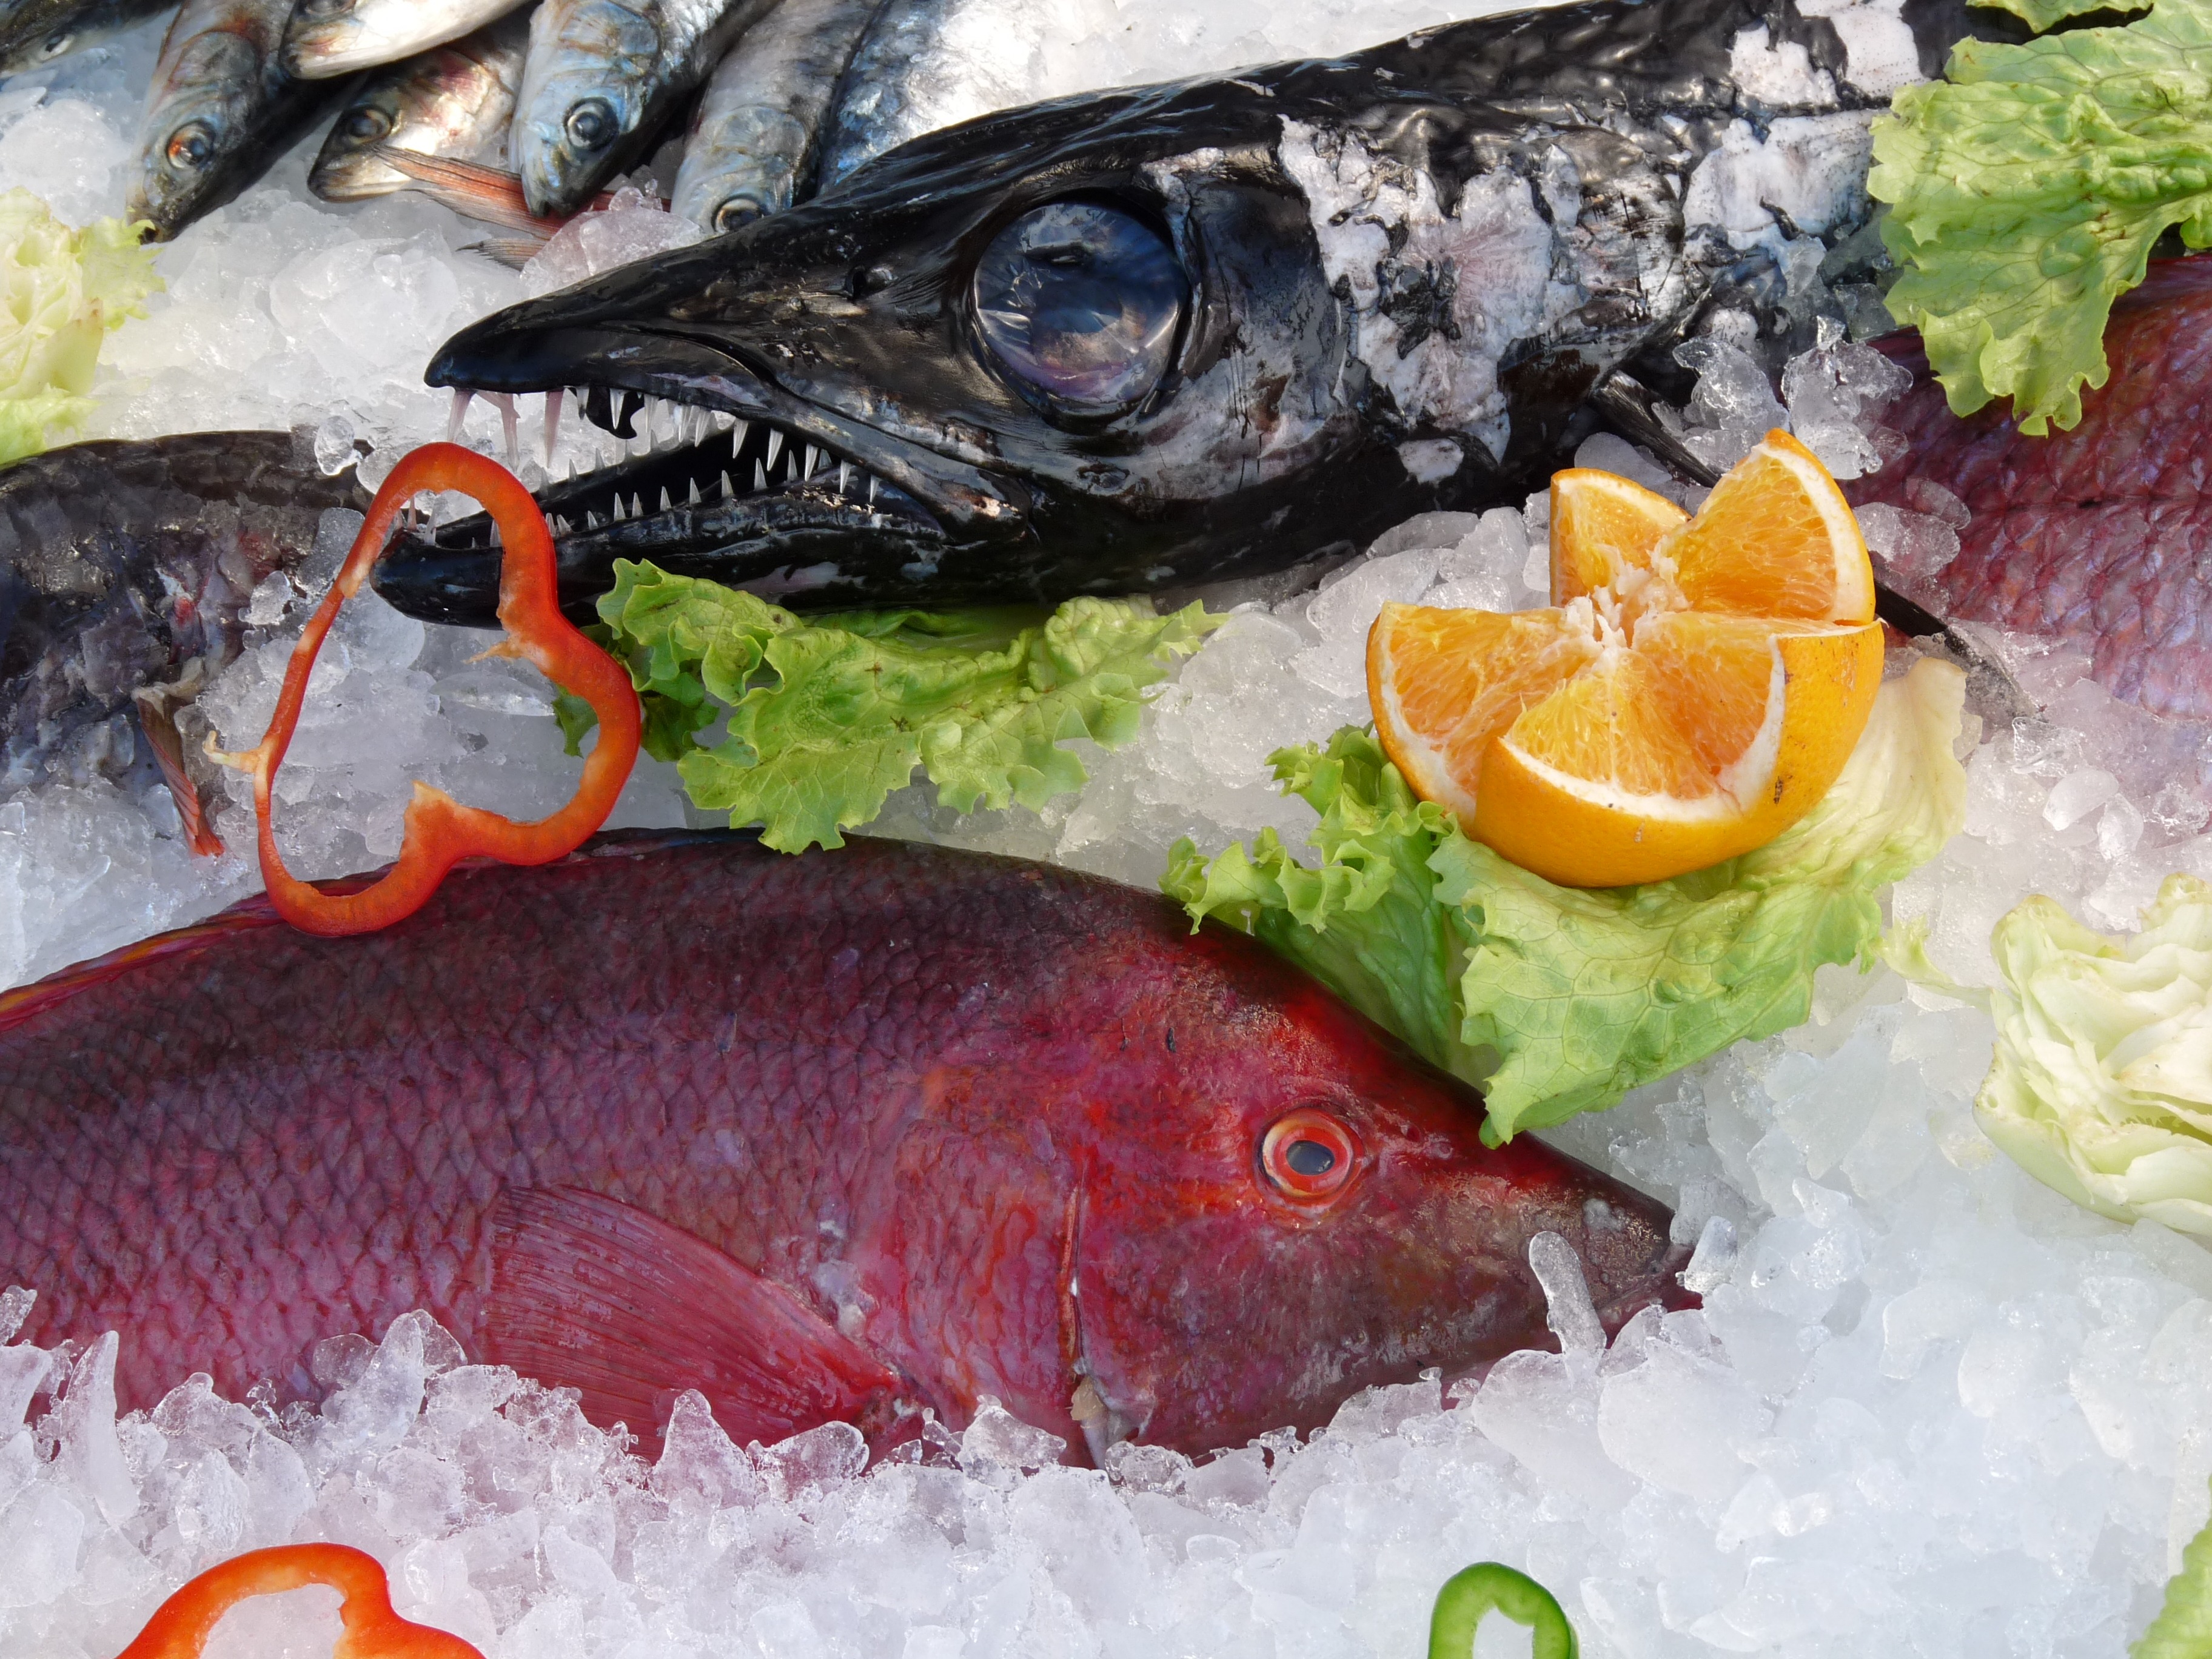
sea, ocean, restaurant, ice, orange, dish, food, salad, perch, seafood, market, business, fish, nutrition, portugal, tooth, madeira, protein, scabbard fish